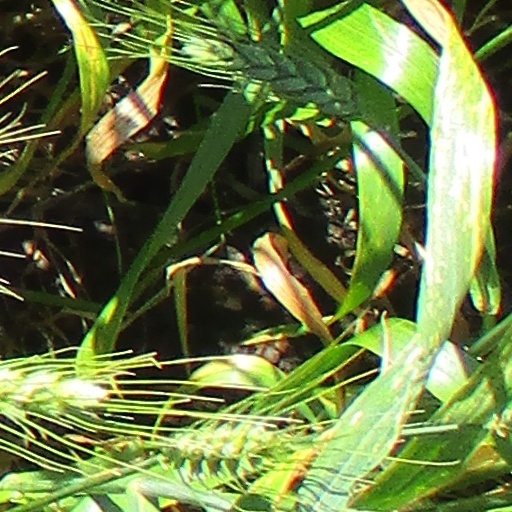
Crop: wheat